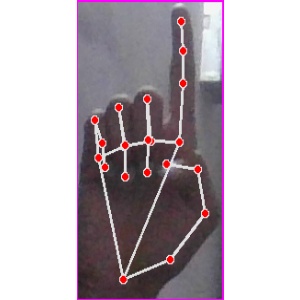
अक्षर: क